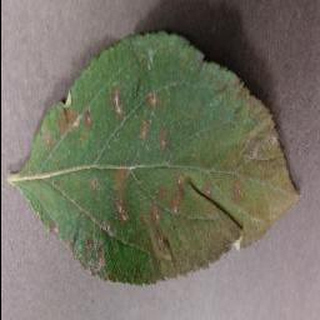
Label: apple_cedar_apple_rust